Harbin Russians

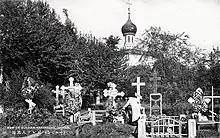
Russian orthodox churchyard in Harbin

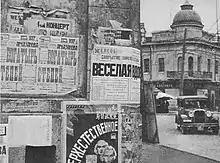
Russian advertisements in Harbin

The first generation of Harbin Russians were mostly the builders and employees of the Chinese Eastern Railway. They moved to Harbin in order to work on the railroad. At the time Harbin was not an established city. The city was built almost entirely from scratch by the builders and early settlers. Houses were constructed, furniture and personal items were brought in from Russia. After the Russo-Japanese War, while many Russians left Harbin, a lot of long-time residents decided to stay. By 1913, Harbin had become an established Russian colony for the construction and maintenance work on the China Eastern Railway. A record shows Harbin had a total of 68,549 people, most of Russian and Chinese descent. There were a total of 53 different nationalities. Along with Russian and Chinese, there were 45 spoken languages used in Harbin at the time. Only 11.5% of all residents were born in Harbin. There were also lively religious activities, by the Russians (Saint Sophia Cathedral in Harbin), Ukrainians (Church of the Intercession in Harbin), Poles (Sacred Heart Cathedral of Harbin), Germans (Harbin Nangang Christian Church), Danish (Danish Lutheran Church), Russian "Molokane", and others.